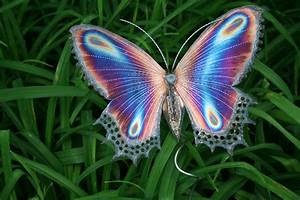
Label: farfalla